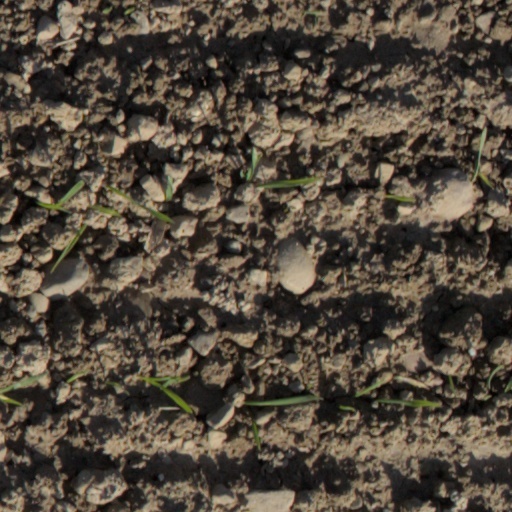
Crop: wheat